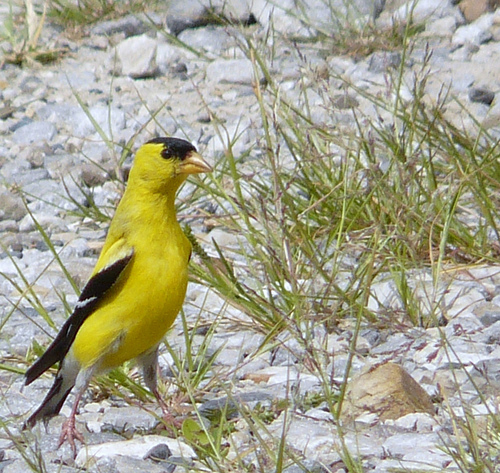
a tell bird with a square yellow bill, black crown , and black primaries, white wing bars, and a yellow belly.
this bird has a black crown, black eyes, a yellow belly and black wings
this yellow bird is standing tall with black on its wings.
the bird has a black crown and a long yellow throat.
this bird is yellow and black in color with a tan beak, yellow eye rings.
this medium sized short beaked bird features a brilliant yellow colored body, black and white leading edge feathers on the wings, and a black stripe on the head that contrasts vividly against the yellow body feathers.
this bird has a black crown, black wings with white wingbars, white thighs, and a yellow body.
this bird is yellow with black and has a very short beak.
this bird is mostly yellow with a black crown and wing feathers.
this bird is yellow with black and has a very short beak.
Species: American Goldfinch